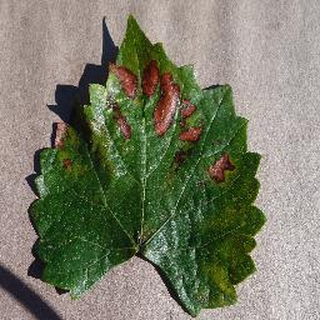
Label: grape_esca_black_measles